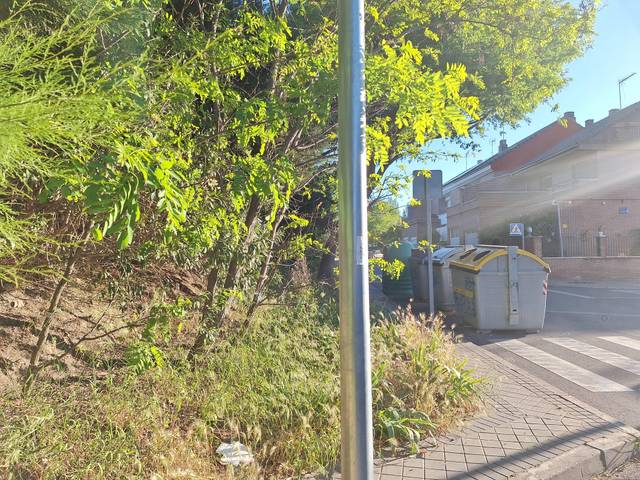
Region: Spain
Coordinates: 40.322, -3.759